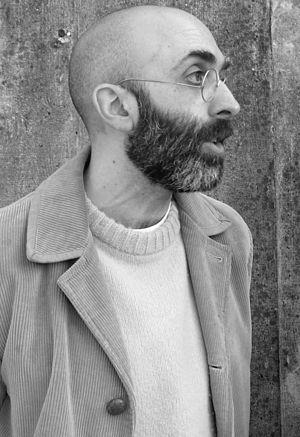
Eduardo Halfon Tenenbaum, né le 20 août 1971 à Guatemala, est un écrivain guatémaltèque.